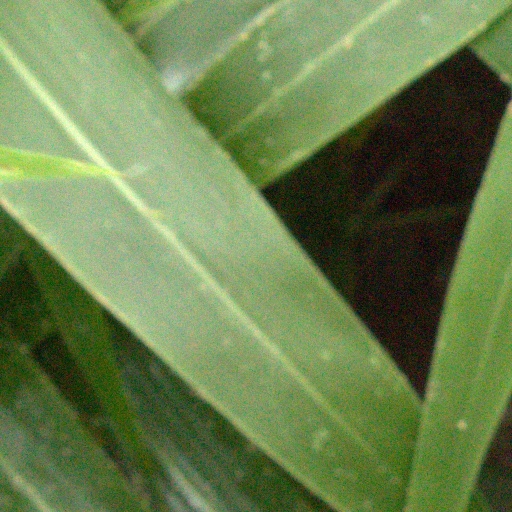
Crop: sorghum